Ragnar Garrett

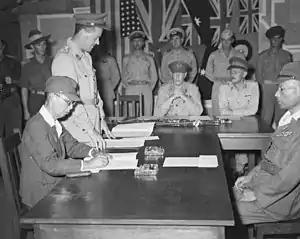
Brigadier Garrett with Lieutenant General Kanda at the Japanese surrender on Bougainville, 8 September 1945. Vice Admiral Samejima sits opposite, and Lieutenant General Savige is at the head of table.

Garrett joined the Second Australian Imperial Force in November 1939, and was appointed brigade major of the 18th Brigade under Brigadier Leslie Morshead in January 1940. The brigade departed for the Middle East in May but, owing to the military situation following the Fall of France, it was diverted to Britain, arriving in June. Garrett was promoted lieutenant colonel on 16 September and took command of the 2/31st Battalion the same day; he handed over to Selwyn Porter in February 1941, and departed England for the Middle East. From March to June he served as General Staff Officer Grade 2 (Operations) of I Corps under Lieutenant General Sir Thomas Blamey. In April Garrett was briefly seconded to Savige Force, which fought in Greece under Brigadier Stanley Savige. Savige recorded that when Garrett was posted back to corps headquarters, it "affected me more than the bombing ... I was very sorry to lose Garrett, who served me splendidly over the hectic days of the recent past". Garrett was also attached to the 19th Brigade in Crete.